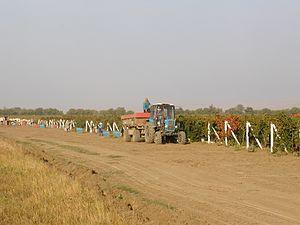
Vendanges d'une parcelle de Cabernet-Sauvignon dans un vignoble de la péninsule de Taman'
La viticulture en Russie est concentrée dans le Caucase du Nord et dans la péninsule de Crimée où sont réunies les conditions naturelles les plus favorables. La vigne est cultivée dans le kraï de Krasnodar, le kraï de Stavropol et l'oblast de Rostov ainsi que dans la république semi-autonome du Daghestan et en Crimée.